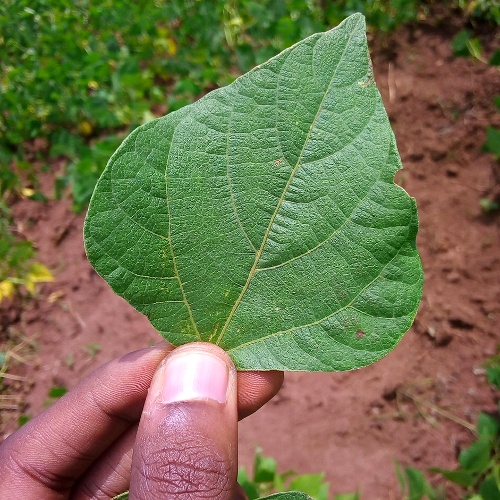
Leaf condition: healthy